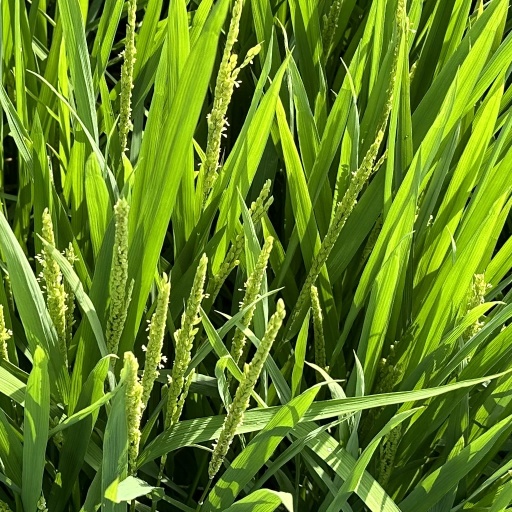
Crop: rice